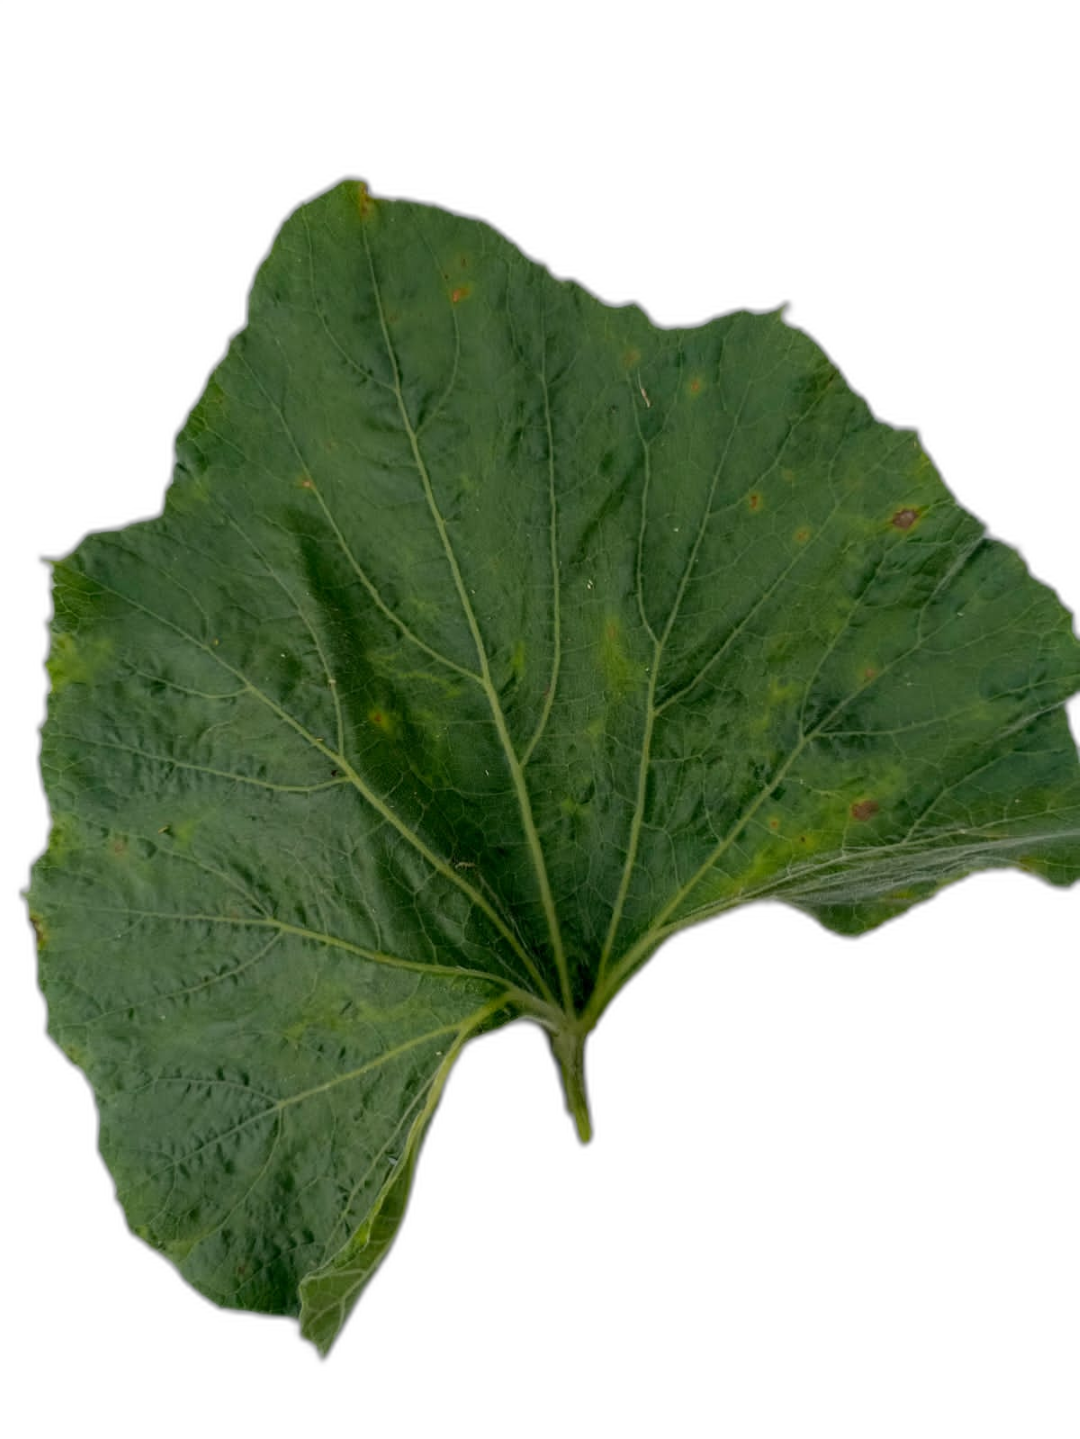
Crop: Bottle Gourd
Label: Mosaic_Virus